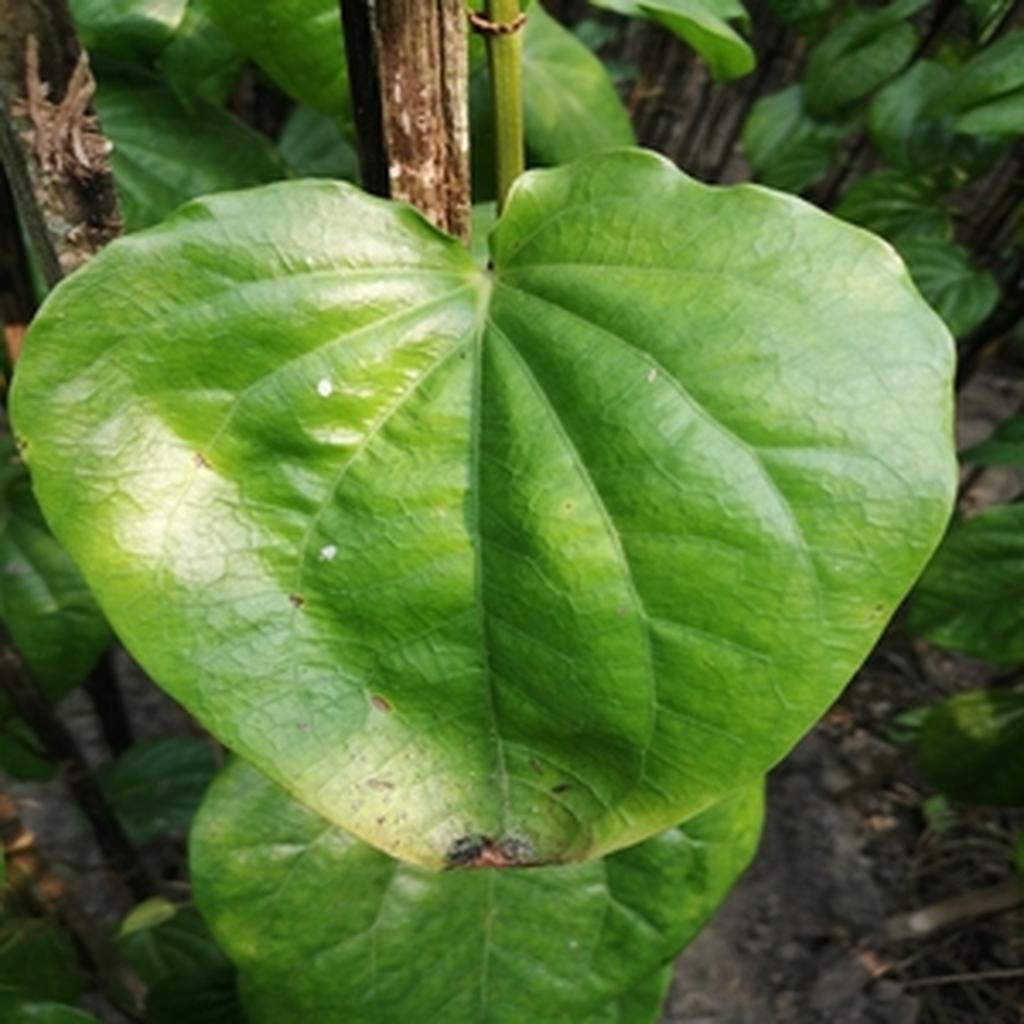
Label: Leaf_Rot